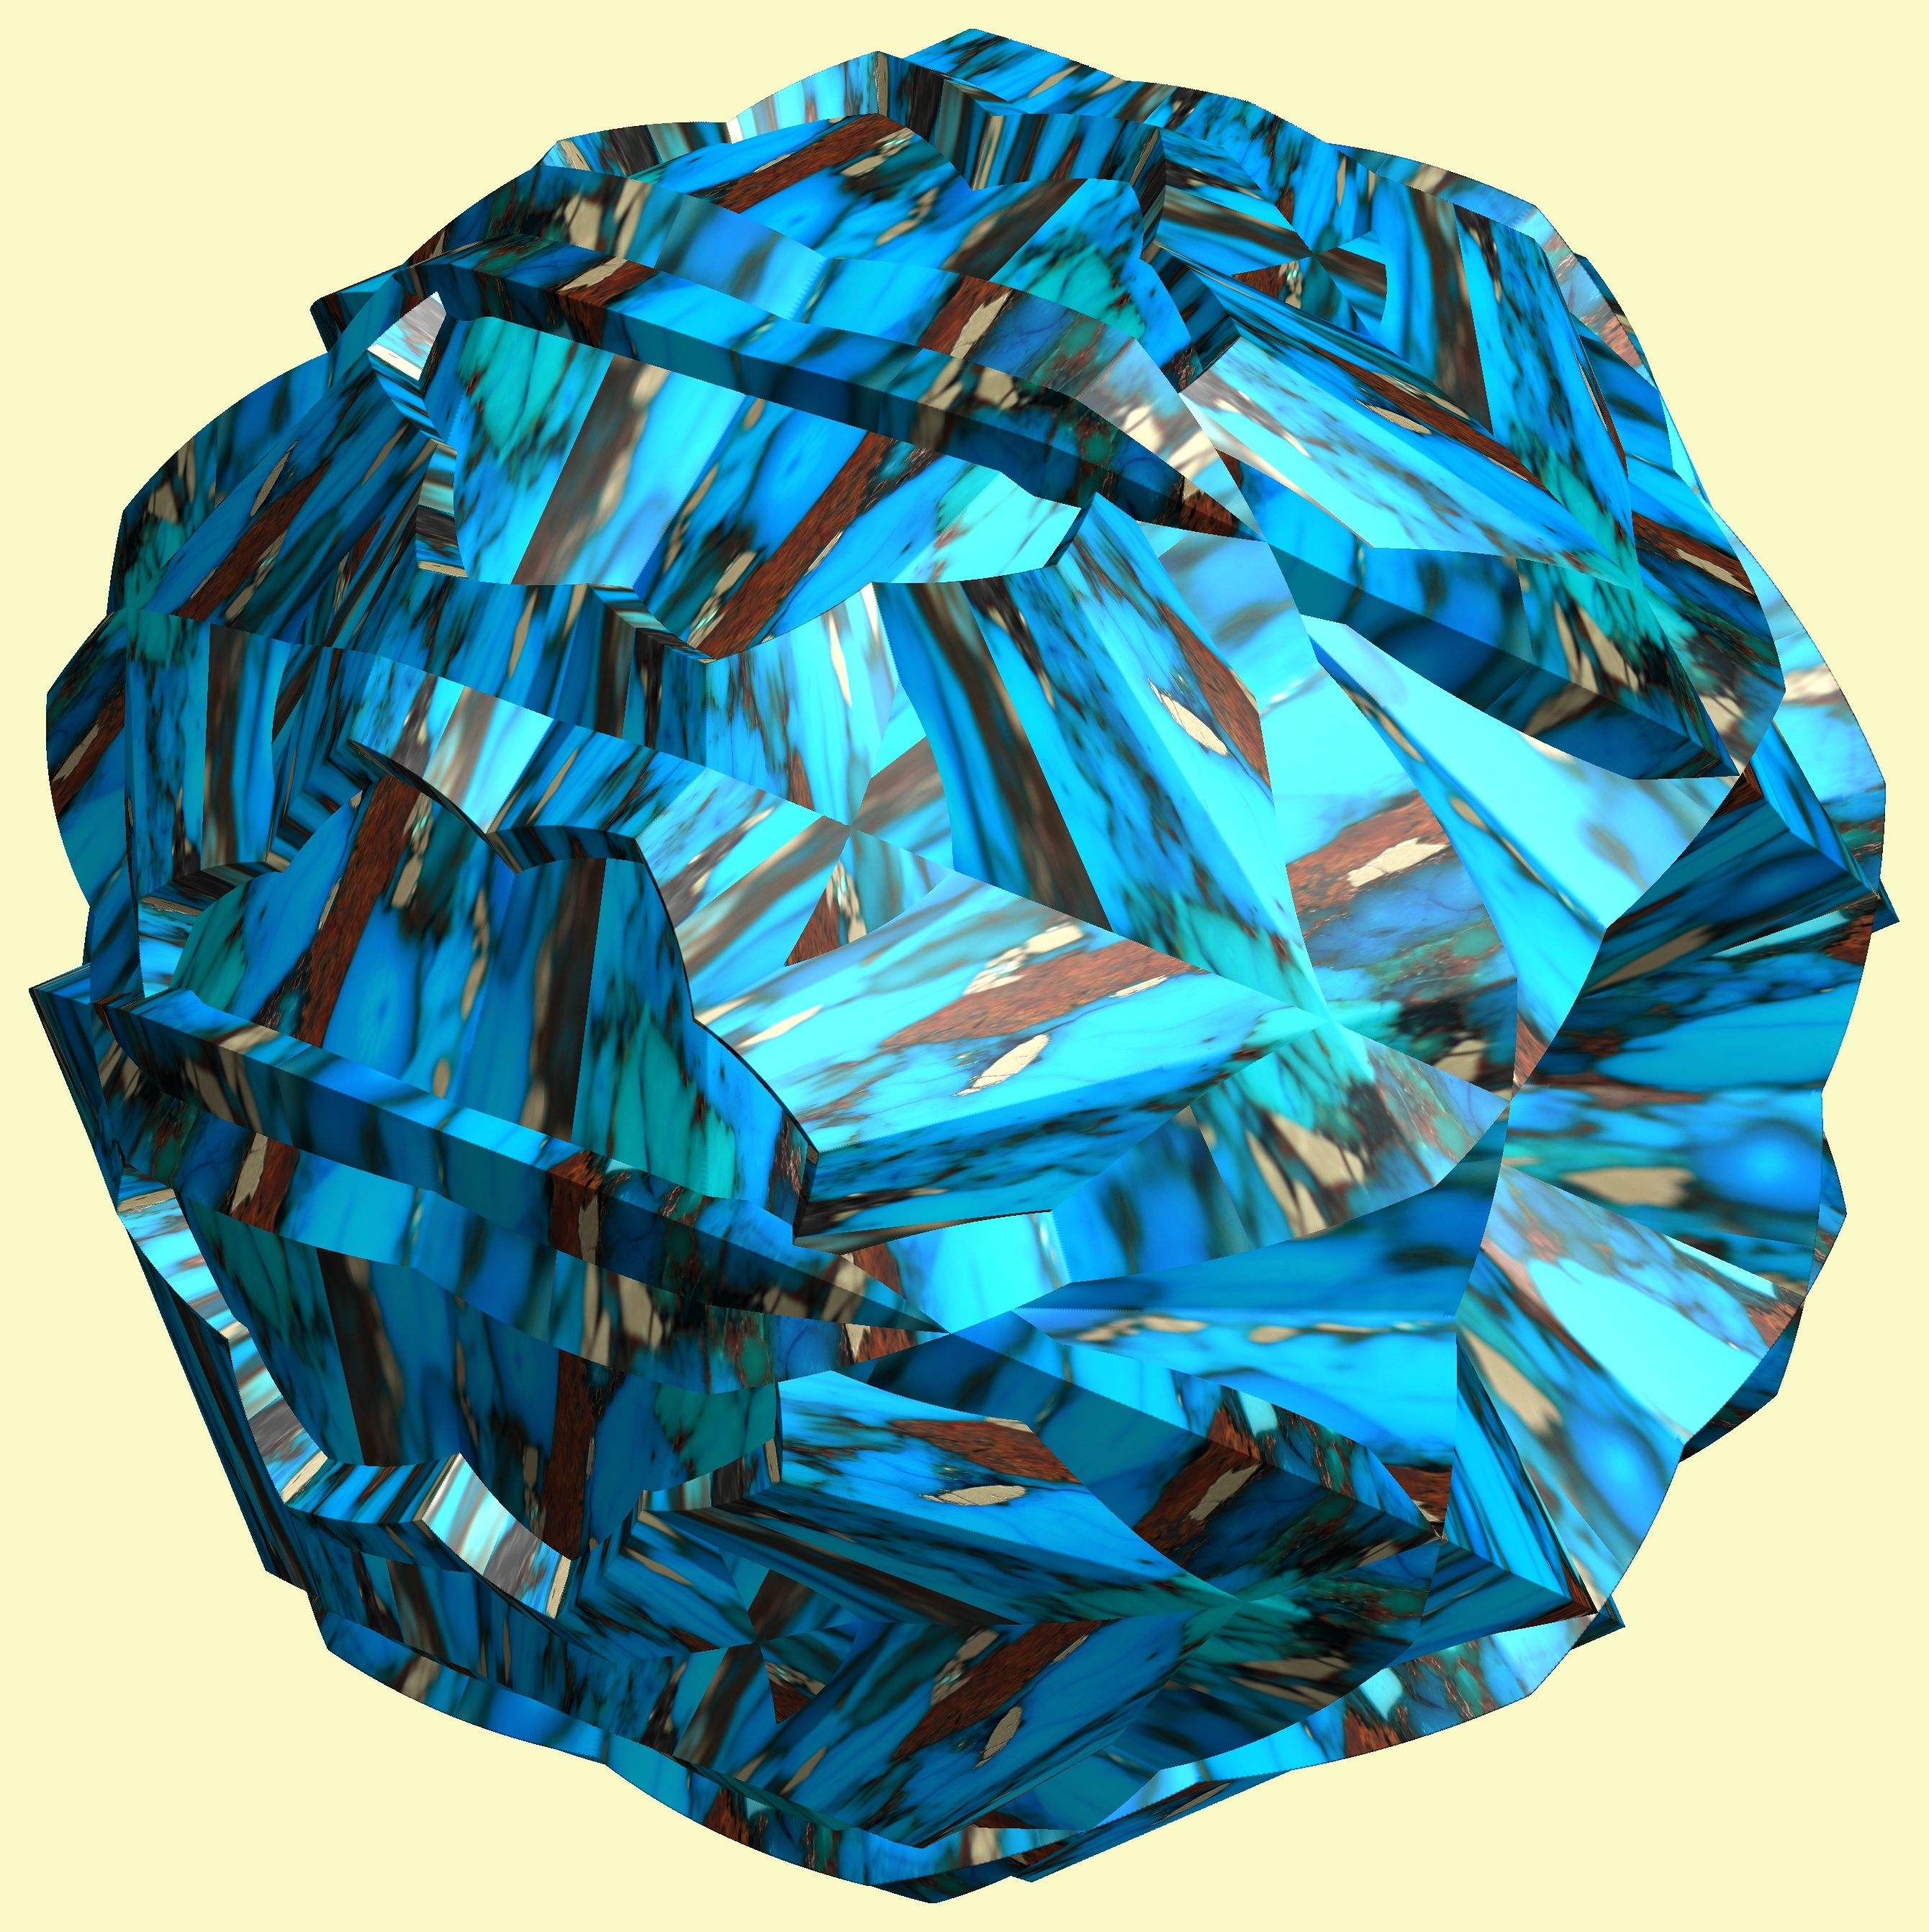
structure, texture, pattern, blue, clothing, jewellery, figure, design, symmetry, 3d, graphic, 5, 4, torus, mathematica, cg, parametricplot3d, code, program, algorithm, abstruct, mapping, gemstone, fashion accessory